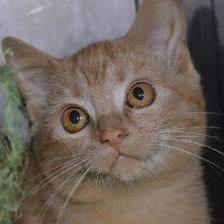
Label: animals